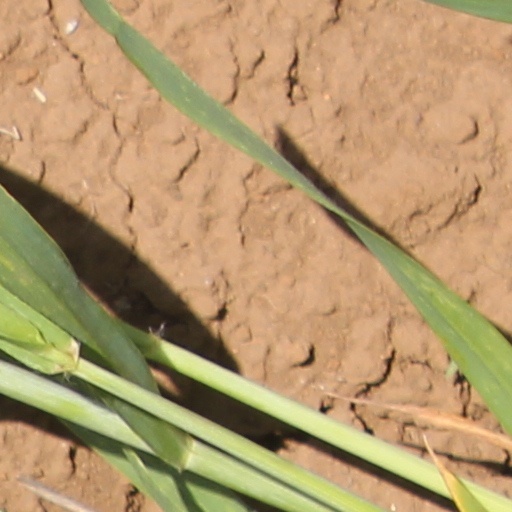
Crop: wheat